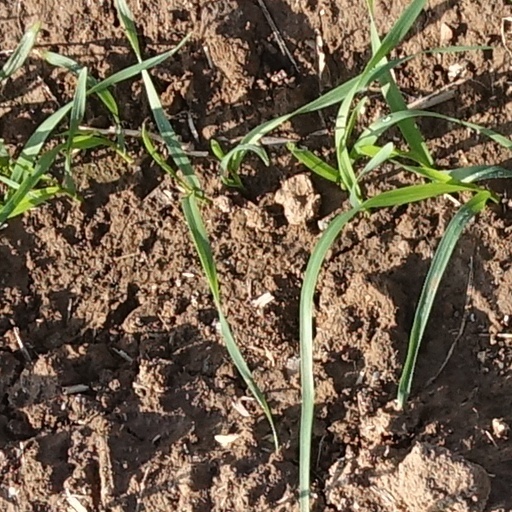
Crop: wheat